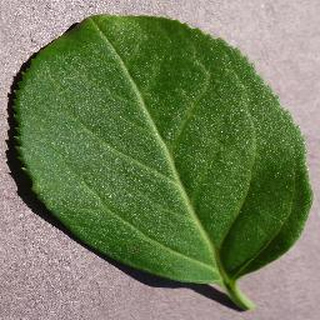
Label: healthy_cherry